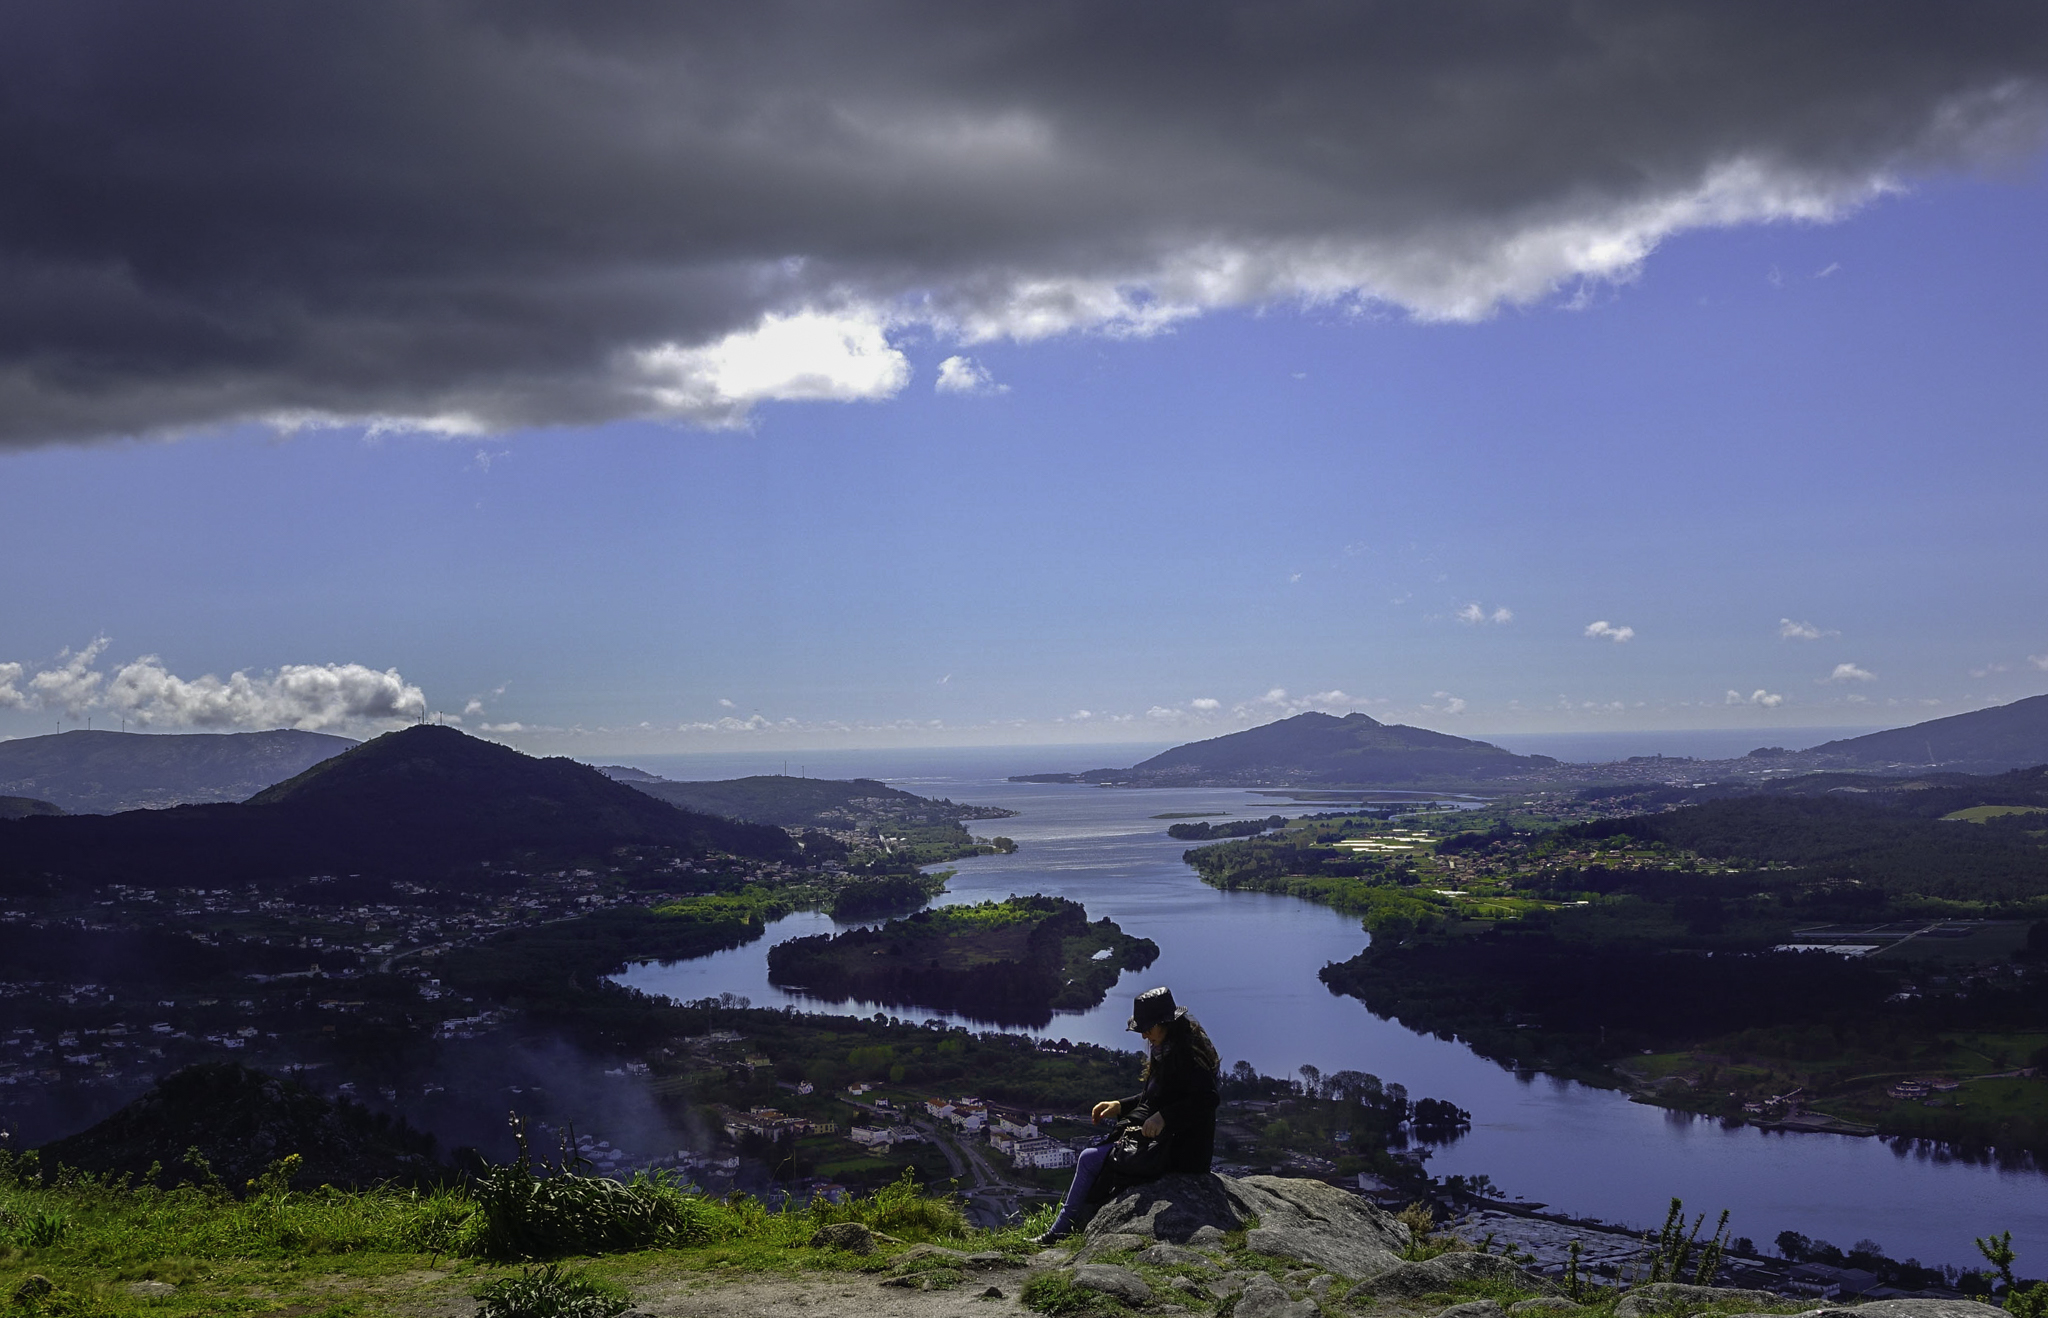
landscape, sea, coast, mountain, cloud, hill, lake, mountain range, panorama, bay, fjord, reservoir, highland, body of water, plateau, portugal, paisajes, fell, loch, ggl1, gaby1, xovesphoto, sonyrx10, rx10, vilanovadecerveira, reboreda, geographical feature, mountainous landforms